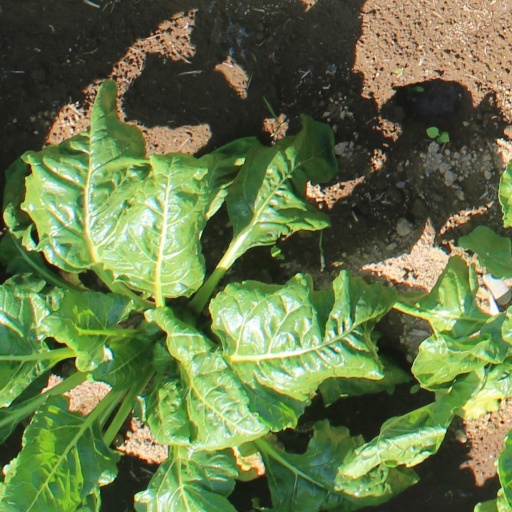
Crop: sugar beet